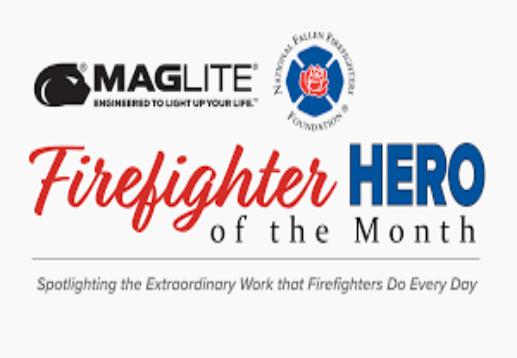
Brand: maglite
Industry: Necessities